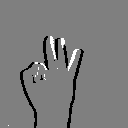
ASL letter: f